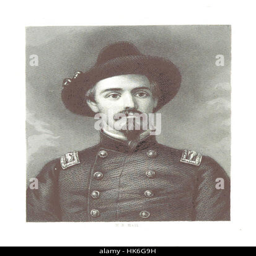
the military and civil history ; and a general survey of its physical geography